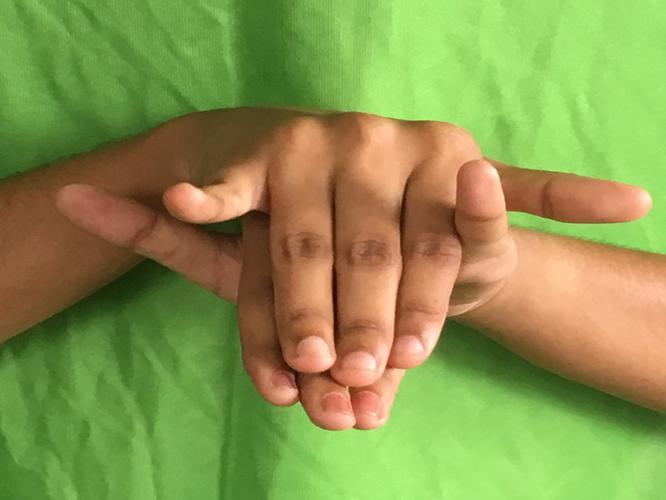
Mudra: Varaha
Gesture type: double_hand